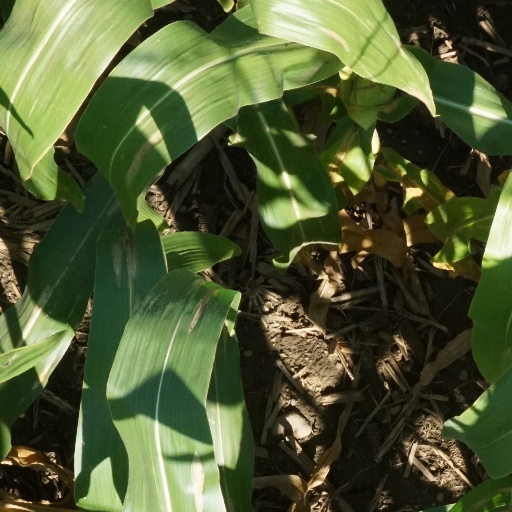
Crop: maize; corn